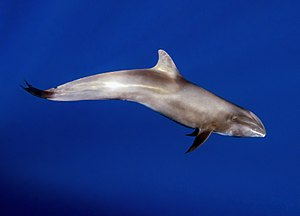
Mangetandet dværgspækhugger
Mangetandet dværgspækhugger er en lille, sky hval i delfinfamilien, der er vidt udbredt i tropiske og subtropiske havområder over hele jorden. Den ligner meget dværgspækhugger, men har et mere tilspidset hoved og lange spidse luffer. Den har desuden mellem 84 og 100 tænder, hvilket er omkring dobbelt så mange som dværgspækhuggeren. Den lever af blæksprutter og fisk. Mangetandet dværgspækhugger menes lokalt at være ret almindelig, og den samlede bestand er mindst på 50.000 individer. Det er den eneste art i slægten Peponocephala.